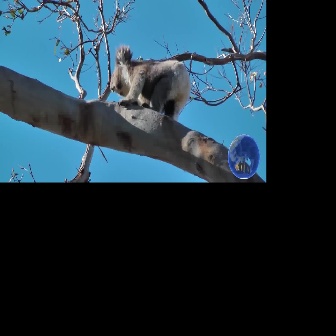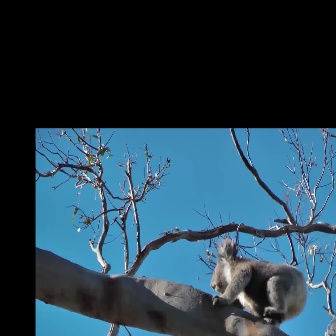
  Please identify the target specified by the bounding box [108,41,191,124] in the first image and locate it in the second image. Return the coordinates in [x_min,y_min,x_max,y_max] format.
Answer: [208,236,306,334]